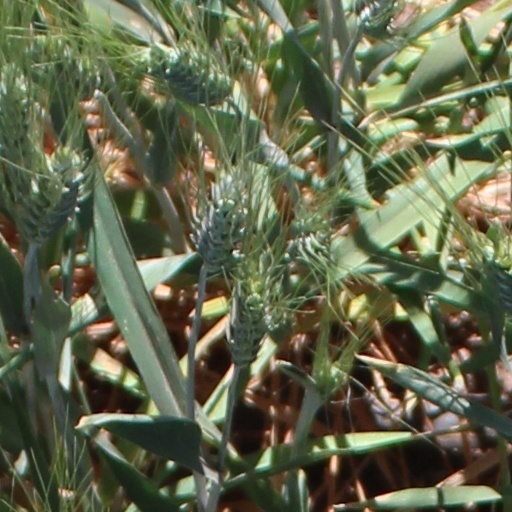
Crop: wheat